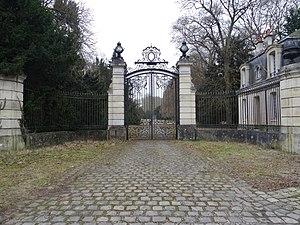
Pavillon d'entrée du château des Gondi à Villepreux. (Yvelines, région Île-de-France).
Villepreux est une commune française située dans le département des Yvelines en région Île-de-France.